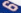
Number: 6